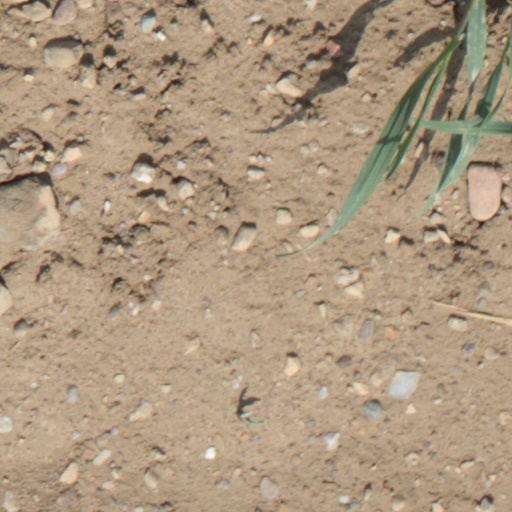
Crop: wheat